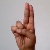
The image shows a hand gesture representing the letter 'U' in Indian Sign Language.